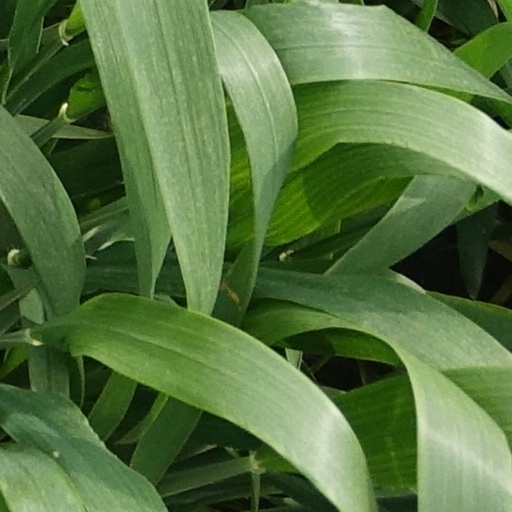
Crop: wheat